George Douglas, 1st Earl of Dumbarton

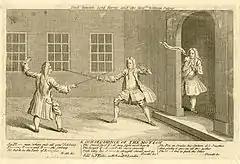
The duel; a common practice of the period, Dumbarton was so badly injured in one that his death was reported in October 1669

The Régiment de Douglas was one such unit; formed in 1633 and recruited in Scotland, it had served with the French army ever since. In this period, regiments were the personal property of their Colonel and valuable financial assets; in 1645, ownership passed to the Earl of Angus, who remained in Scotland and assigned the Colonelcy to Dumbarton in 1653.